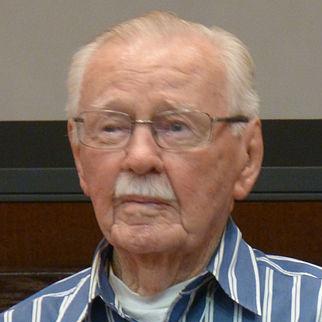
Age: 89